X-Ray (book)

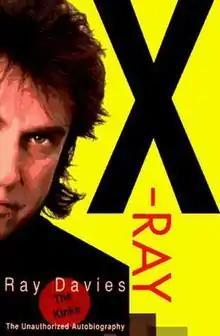
First US edition

X-Ray (1994) was Ray Davies' first major attempt to write prose outside his musical career as founding member of the British rock band the Kinks. Robert Polito calls it an "experimental non-fiction" and describes Davies as "a prose stylist of Nabokovian ambition".